Dušan Tadić

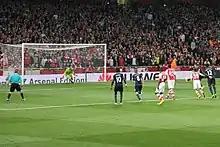
Tadić scoring a penalty, his first goal for Southampton, as they defeated Arsenal in 2014

Tadić became the first signing under new Southampton manager Ronald Koeman on 8 July 2014, signing on a four-year deal. He joined for an undisclosed fee, thought to be £10.9 million. He made his competitive debut on 17 August in their first game of the Premier League season, playing 74 minutes of a 2–1 defeat at Liverpool before being substituted for fellow debutant Shane Long. Tadić assisted Southampton's goal through a one-two with goalscorer Nathaniel Clyne.